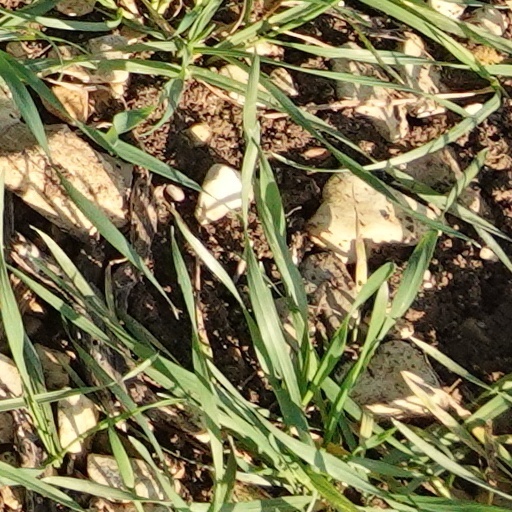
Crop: wheat